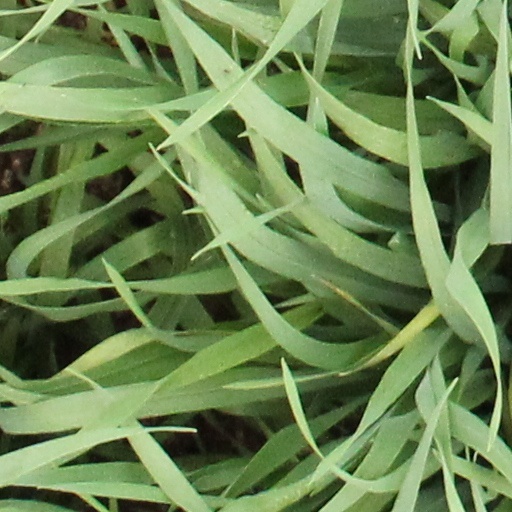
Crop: wheat